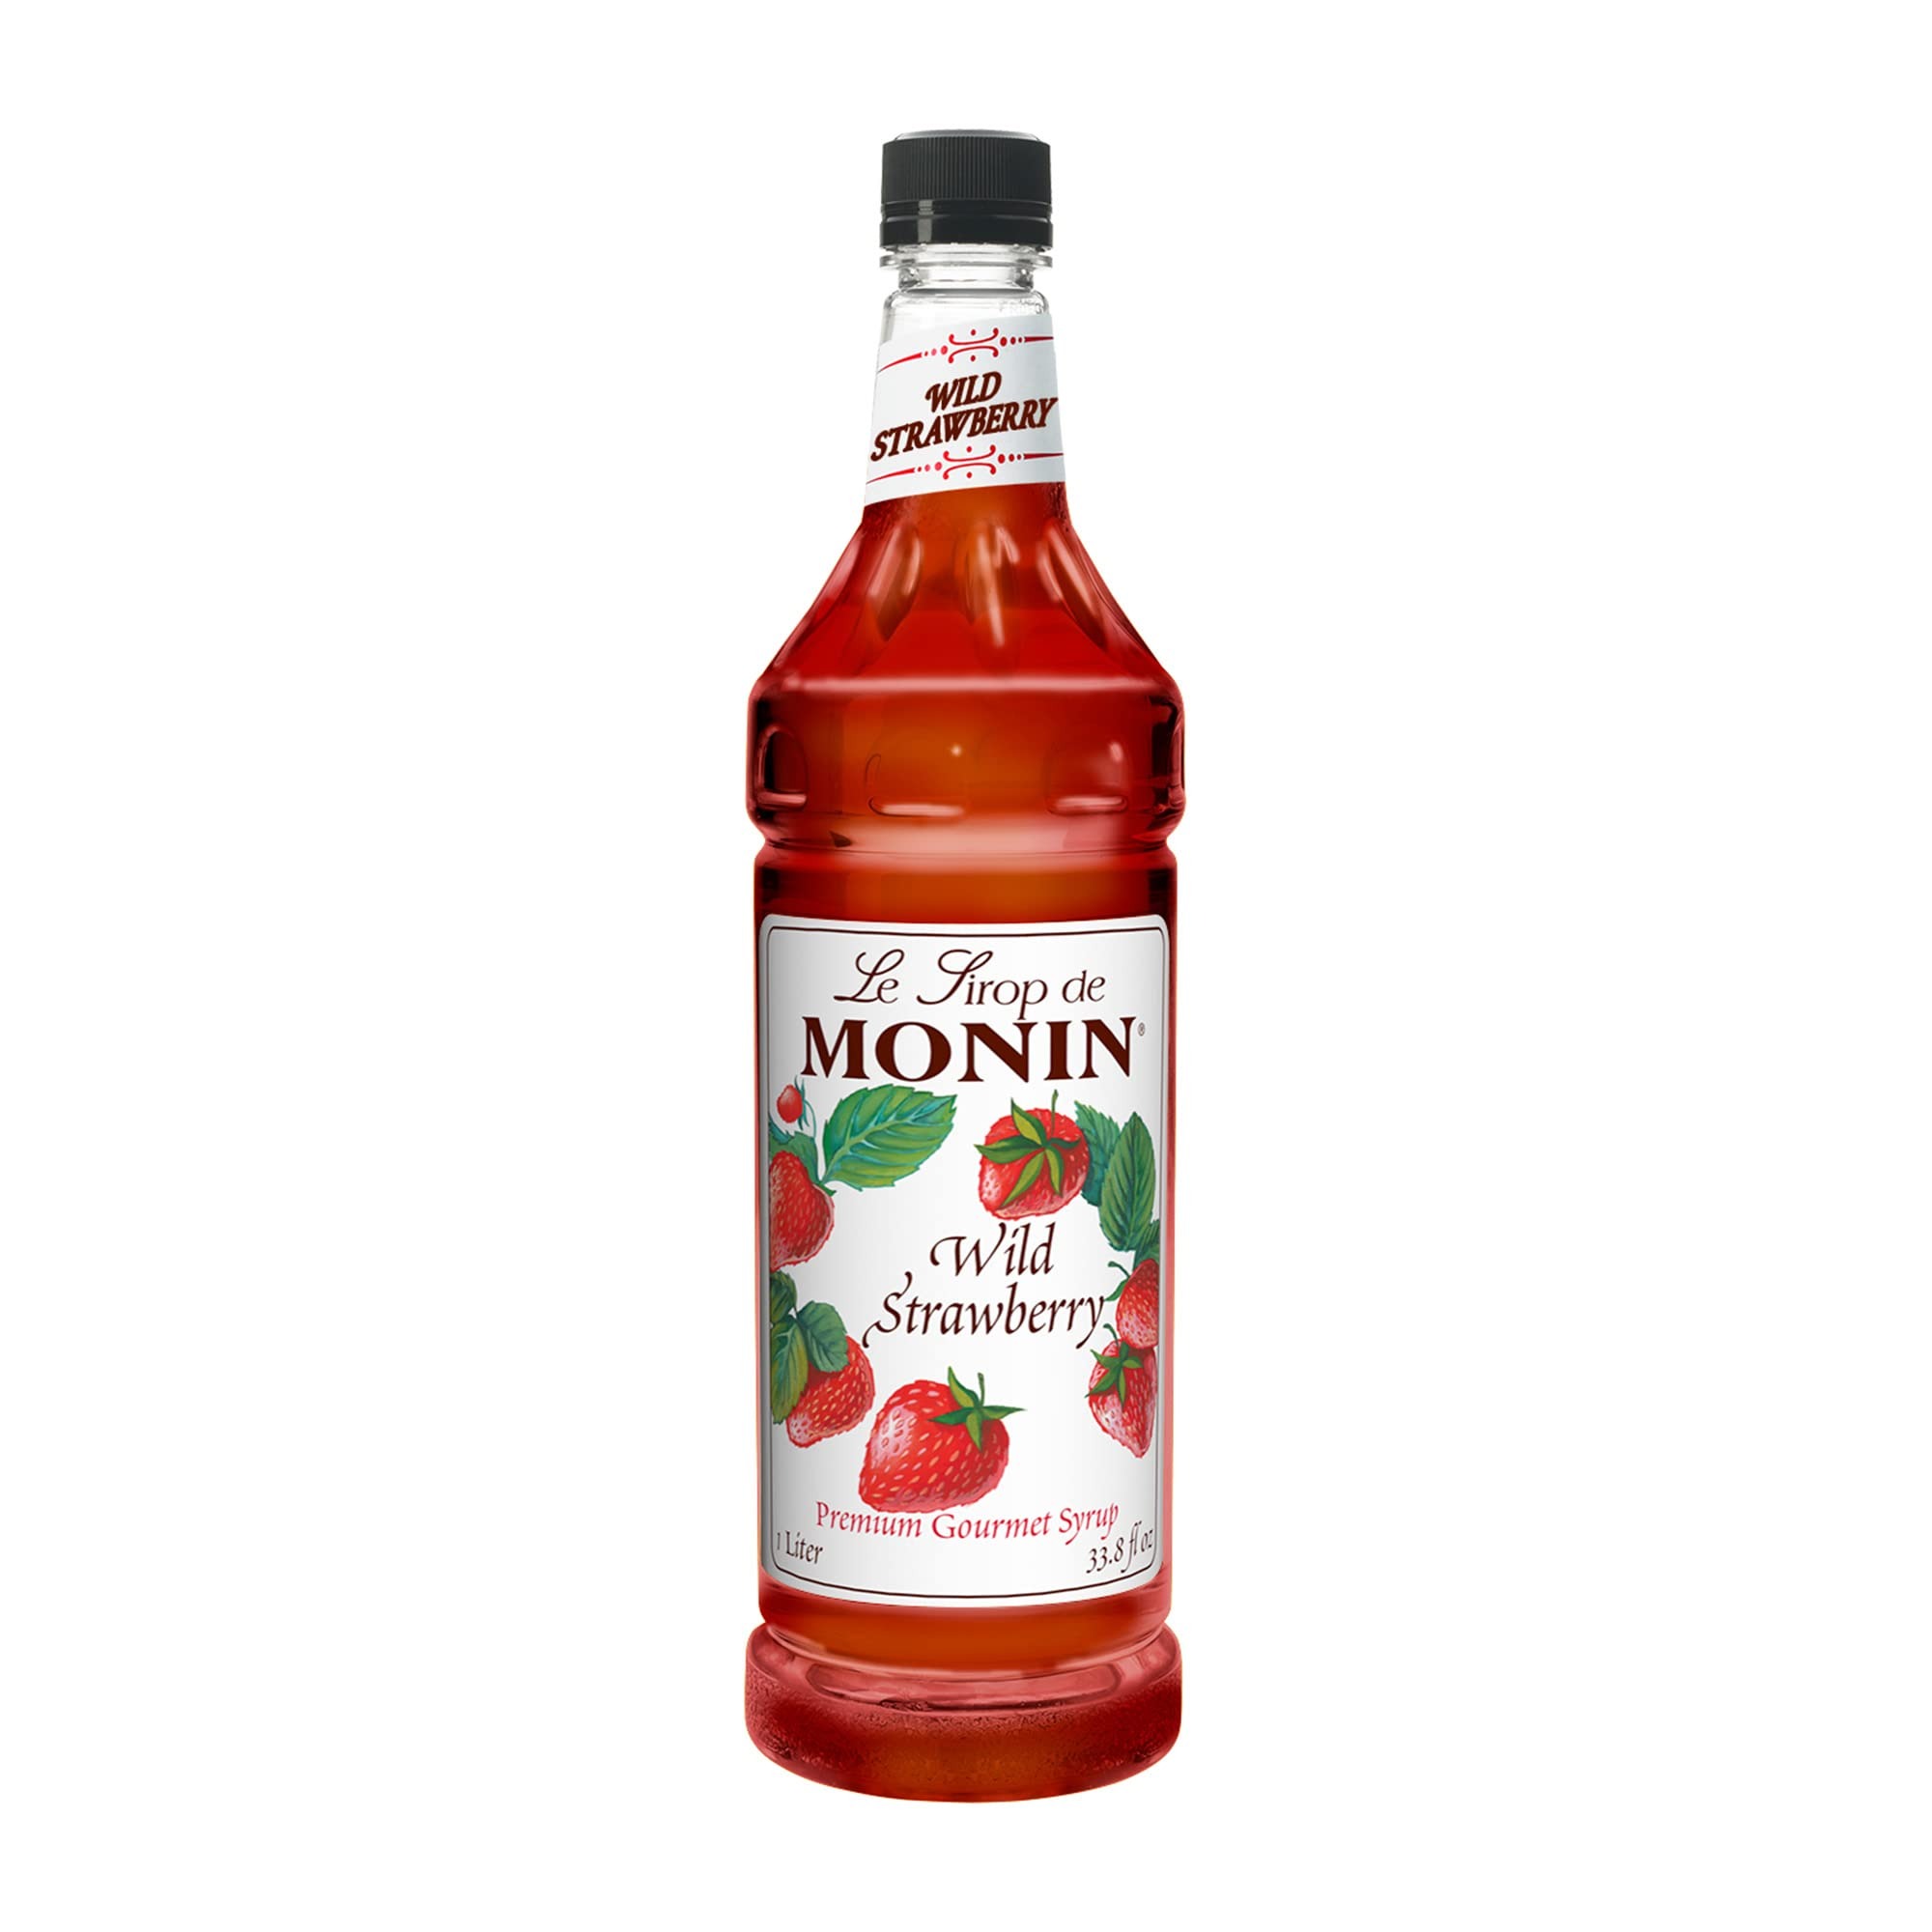
Item Name: Monin Syrups Wild Strawberry Syrup, 1 liter
Bullet Point 1: 1 liter bottle
Bullet Point 2: No preservatives, no fat, no cholesterol
Bullet Point 3: Bring flavor to any beverage or food item
Product Description: Strawberries might be the most wildly popular berries, so popular that even songs have been titled after them. Strawberry flavor is a favorite in ice cream, dessert, confectionary and cocktails alike. When seeking an “intensified&quot; strawberry taste sensation, use Monin Wild Strawberry. Featuring a remarkable candied berry aroma and flavor, Monin Wild Strawberry will stand out in your smoothies, lattes and cocktails such as Mojitos and Sangrias. Many possibilities await with this versatile flavor.
Value: 33.8
Unit: Fl Oz

Price: 14.99